Binoculars

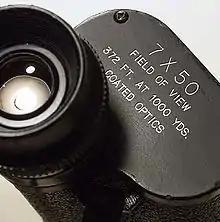
Parameters listed on the prism cover plate describing 7 power magnification binoculars with a 50 mm objective diameter and a field of view at

Binoculars are usually designed for specific applications. These different designs require certain optical parameters which may be listed on the prism cover plate of the binoculars. Those parameters are: